Gathering of the Juggalos

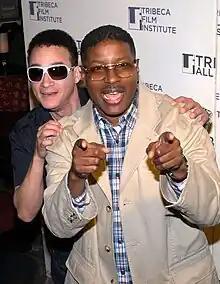
Kid 'n Play performed at the festival in 2021

Legend Valley, Ohio hosted the fifteenth annual Gathering of the Juggalos, which took place between July 23, 2014, and July 26, 2014. Advertised as "Shangri-La on Earth", this Gathering has over 70 artists scheduled to perform, including the entire Psychopathic Records roster and several notable guests such as Twiztid, Blaze Ya Dead Homie, Cypress Hill, Cannibal Corpse, Kottonmouth Kings, Tech N9ne, Da Mafia 6ix, and other artists. Also scheduled to perform are several comedians, including (most notably) Gilbert Gottfried. Three special parties are planned for the gathering: Kuma's Psychopathic All-Star Party, DJClay's Horney Nuts and Big Butts Party, and the Frothy Murder Mix Foam Party. Alongside all these events will be dance competitions, several contests, and Juggalo Championship Wrestling events (including JCW's Road to Bloodymania and Bloodymania 8), plus carnival rides, the annual ICP seminar, auctions, and more. In addition, it was announced via the Insane Clown Posse's Twitter account that there was to be a new Dark Lotus album slated for the 2014 Gathering.